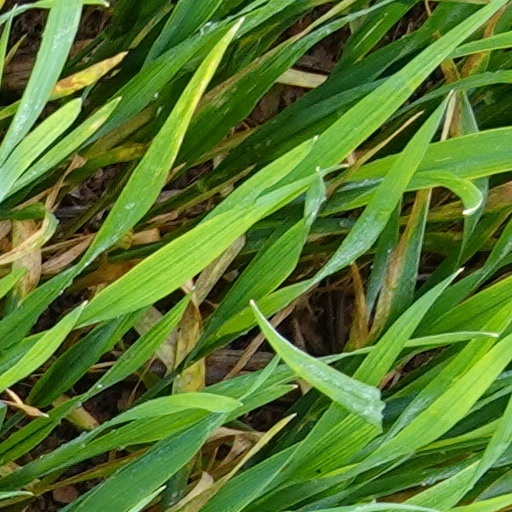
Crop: wheat